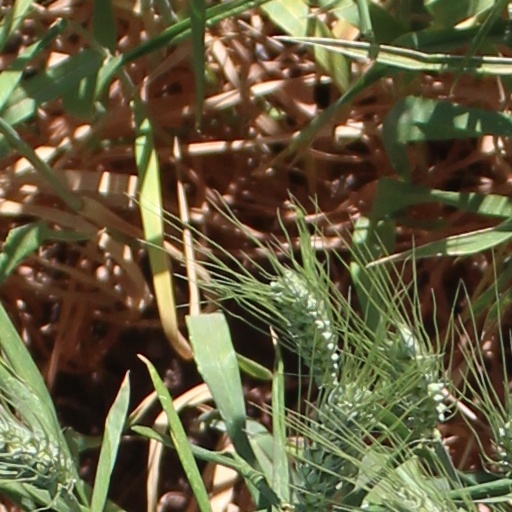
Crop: wheat